Tracey Thorn

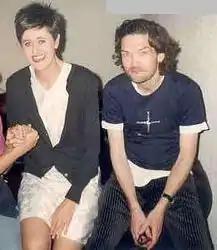
Thorn with Ben Watt in the late 1990s

Thorn met Ben Watt at the University of Hull where they were both students, and both signed as solo artists to Cherry Red Records. Their first album together was "Eden", released in 1984. Everything but the Girl released a body of work that spanned two decades. Their biggest chart success came in 1995, when DJ Todd Terry remixed a song from their "Amplified Heart" album. "Missing" peaked at number three on the UK Singles Chart; topped the charts in Canada, Denmark, Germany, and Italy; and made the top ten in many countries, including Australia, France, Ireland, Sweden, and the United States.